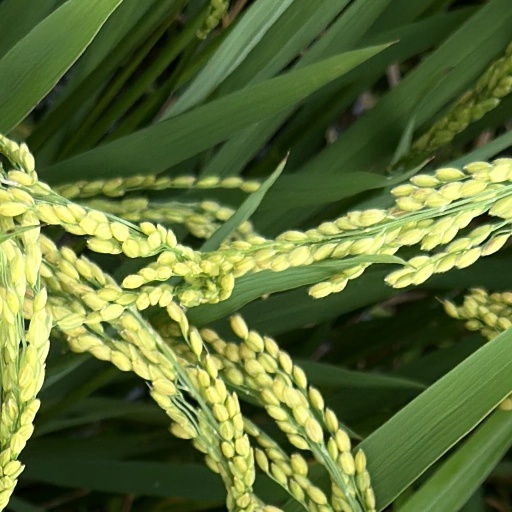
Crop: rice